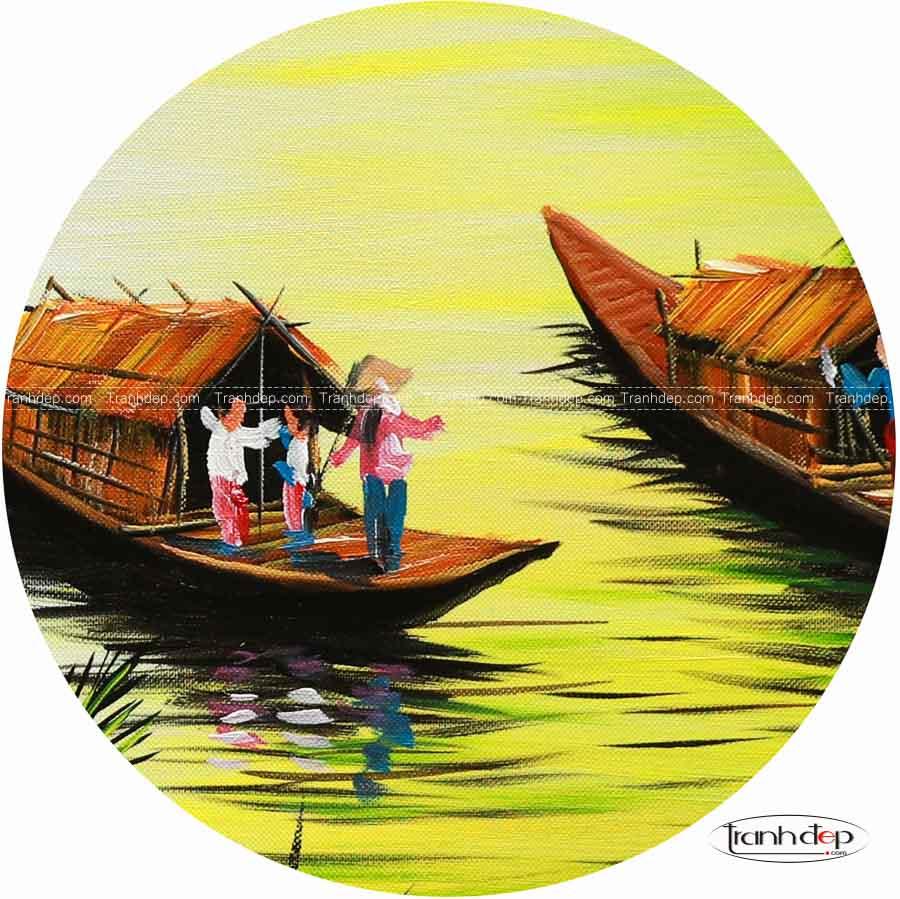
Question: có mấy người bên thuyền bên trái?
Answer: có ba người bên thuyền bên trái